Danny Amendola

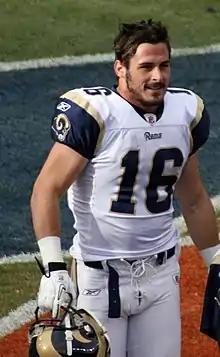
Amendola in November 2010

Amendola was signed off the Eagles' practice squad by the St. Louis Rams on September 22, 2009. The Rams signed Amendola after hiring former Philadelphia Eagles' quarterbacks coach Pat Shurmur to be their offensive coordinator. In his first NFL regular season action in 2009, he caught 43 passes for 326 yards and one touchdown as a slot receiver. He also returned 66 kickoffs for 1,618 yards and 31 punts for 360 yards. He started in six games in 2010, an increase from his two starts in 2009. In 2010, Amendola led the NFL in all-purpose yards with 2,364, including 689 yards on 85 receptions, 81 yards on 7 rushing attempts, 1,142 yards on 50 kickoff returns, and 452 yards on 40 punt returns.